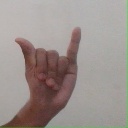
अक्षर: य